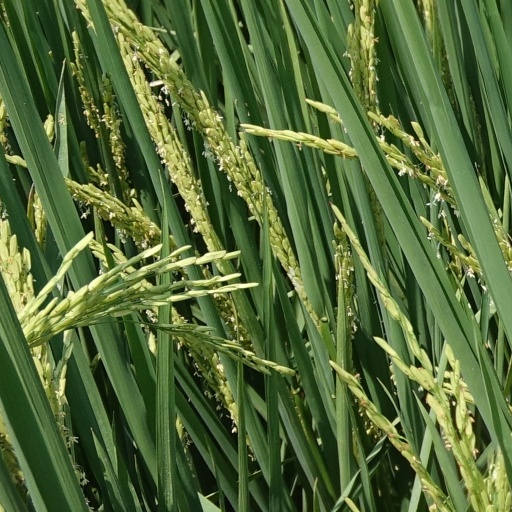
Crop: rice